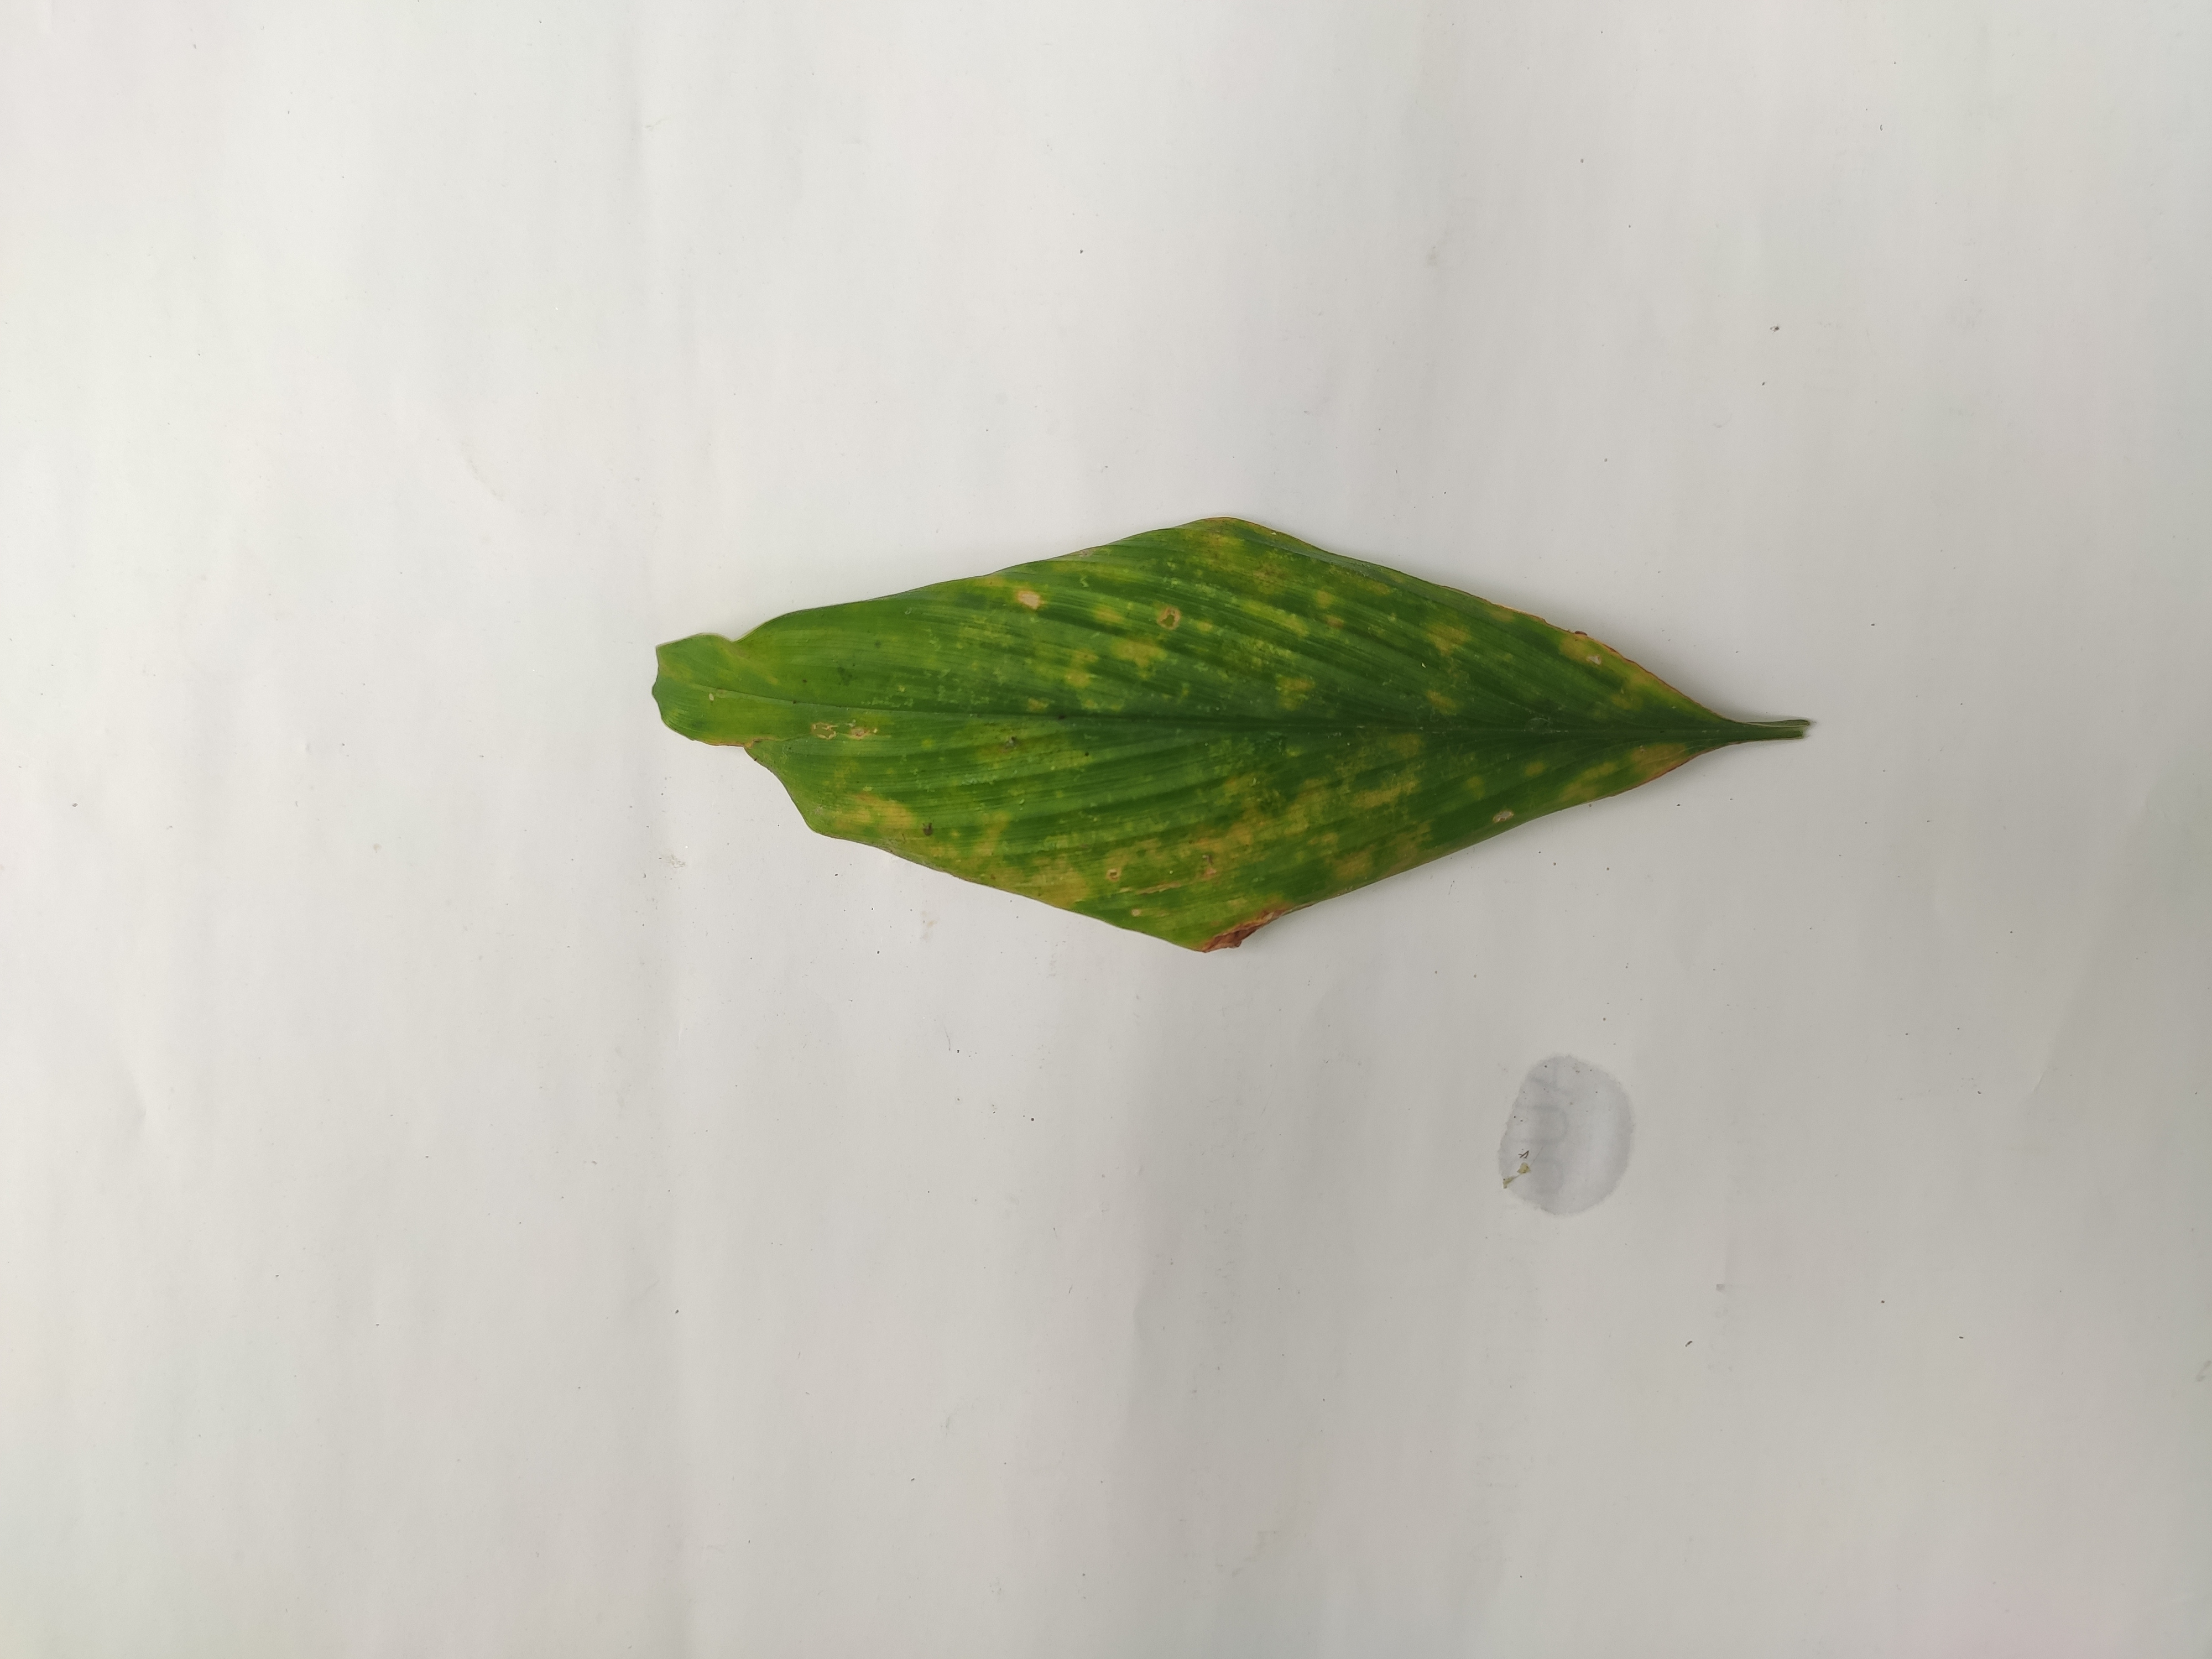
Label: Leaf_Spot